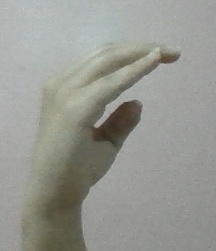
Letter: jeem